Murder of Dawn Olanick

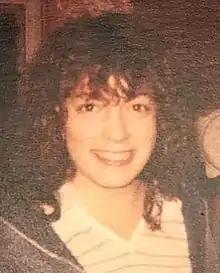
Undated photograph of Olanick

Dawn Rita Olanick (August 5, 1964 – July 1982), previously known as Princess Doe, was an unidentified American teenage decedent from Bohemia, New York, who was found murdered in Cedar Ridge Cemetery in Blairstown Township, New Jersey on July 15, 1982. Her face had been bludgeoned beyond recognition. She was the first unidentified decedent to be entered in the National Crime Information Center. Olanick was publicly identified on the 40th anniversary of her discovery.